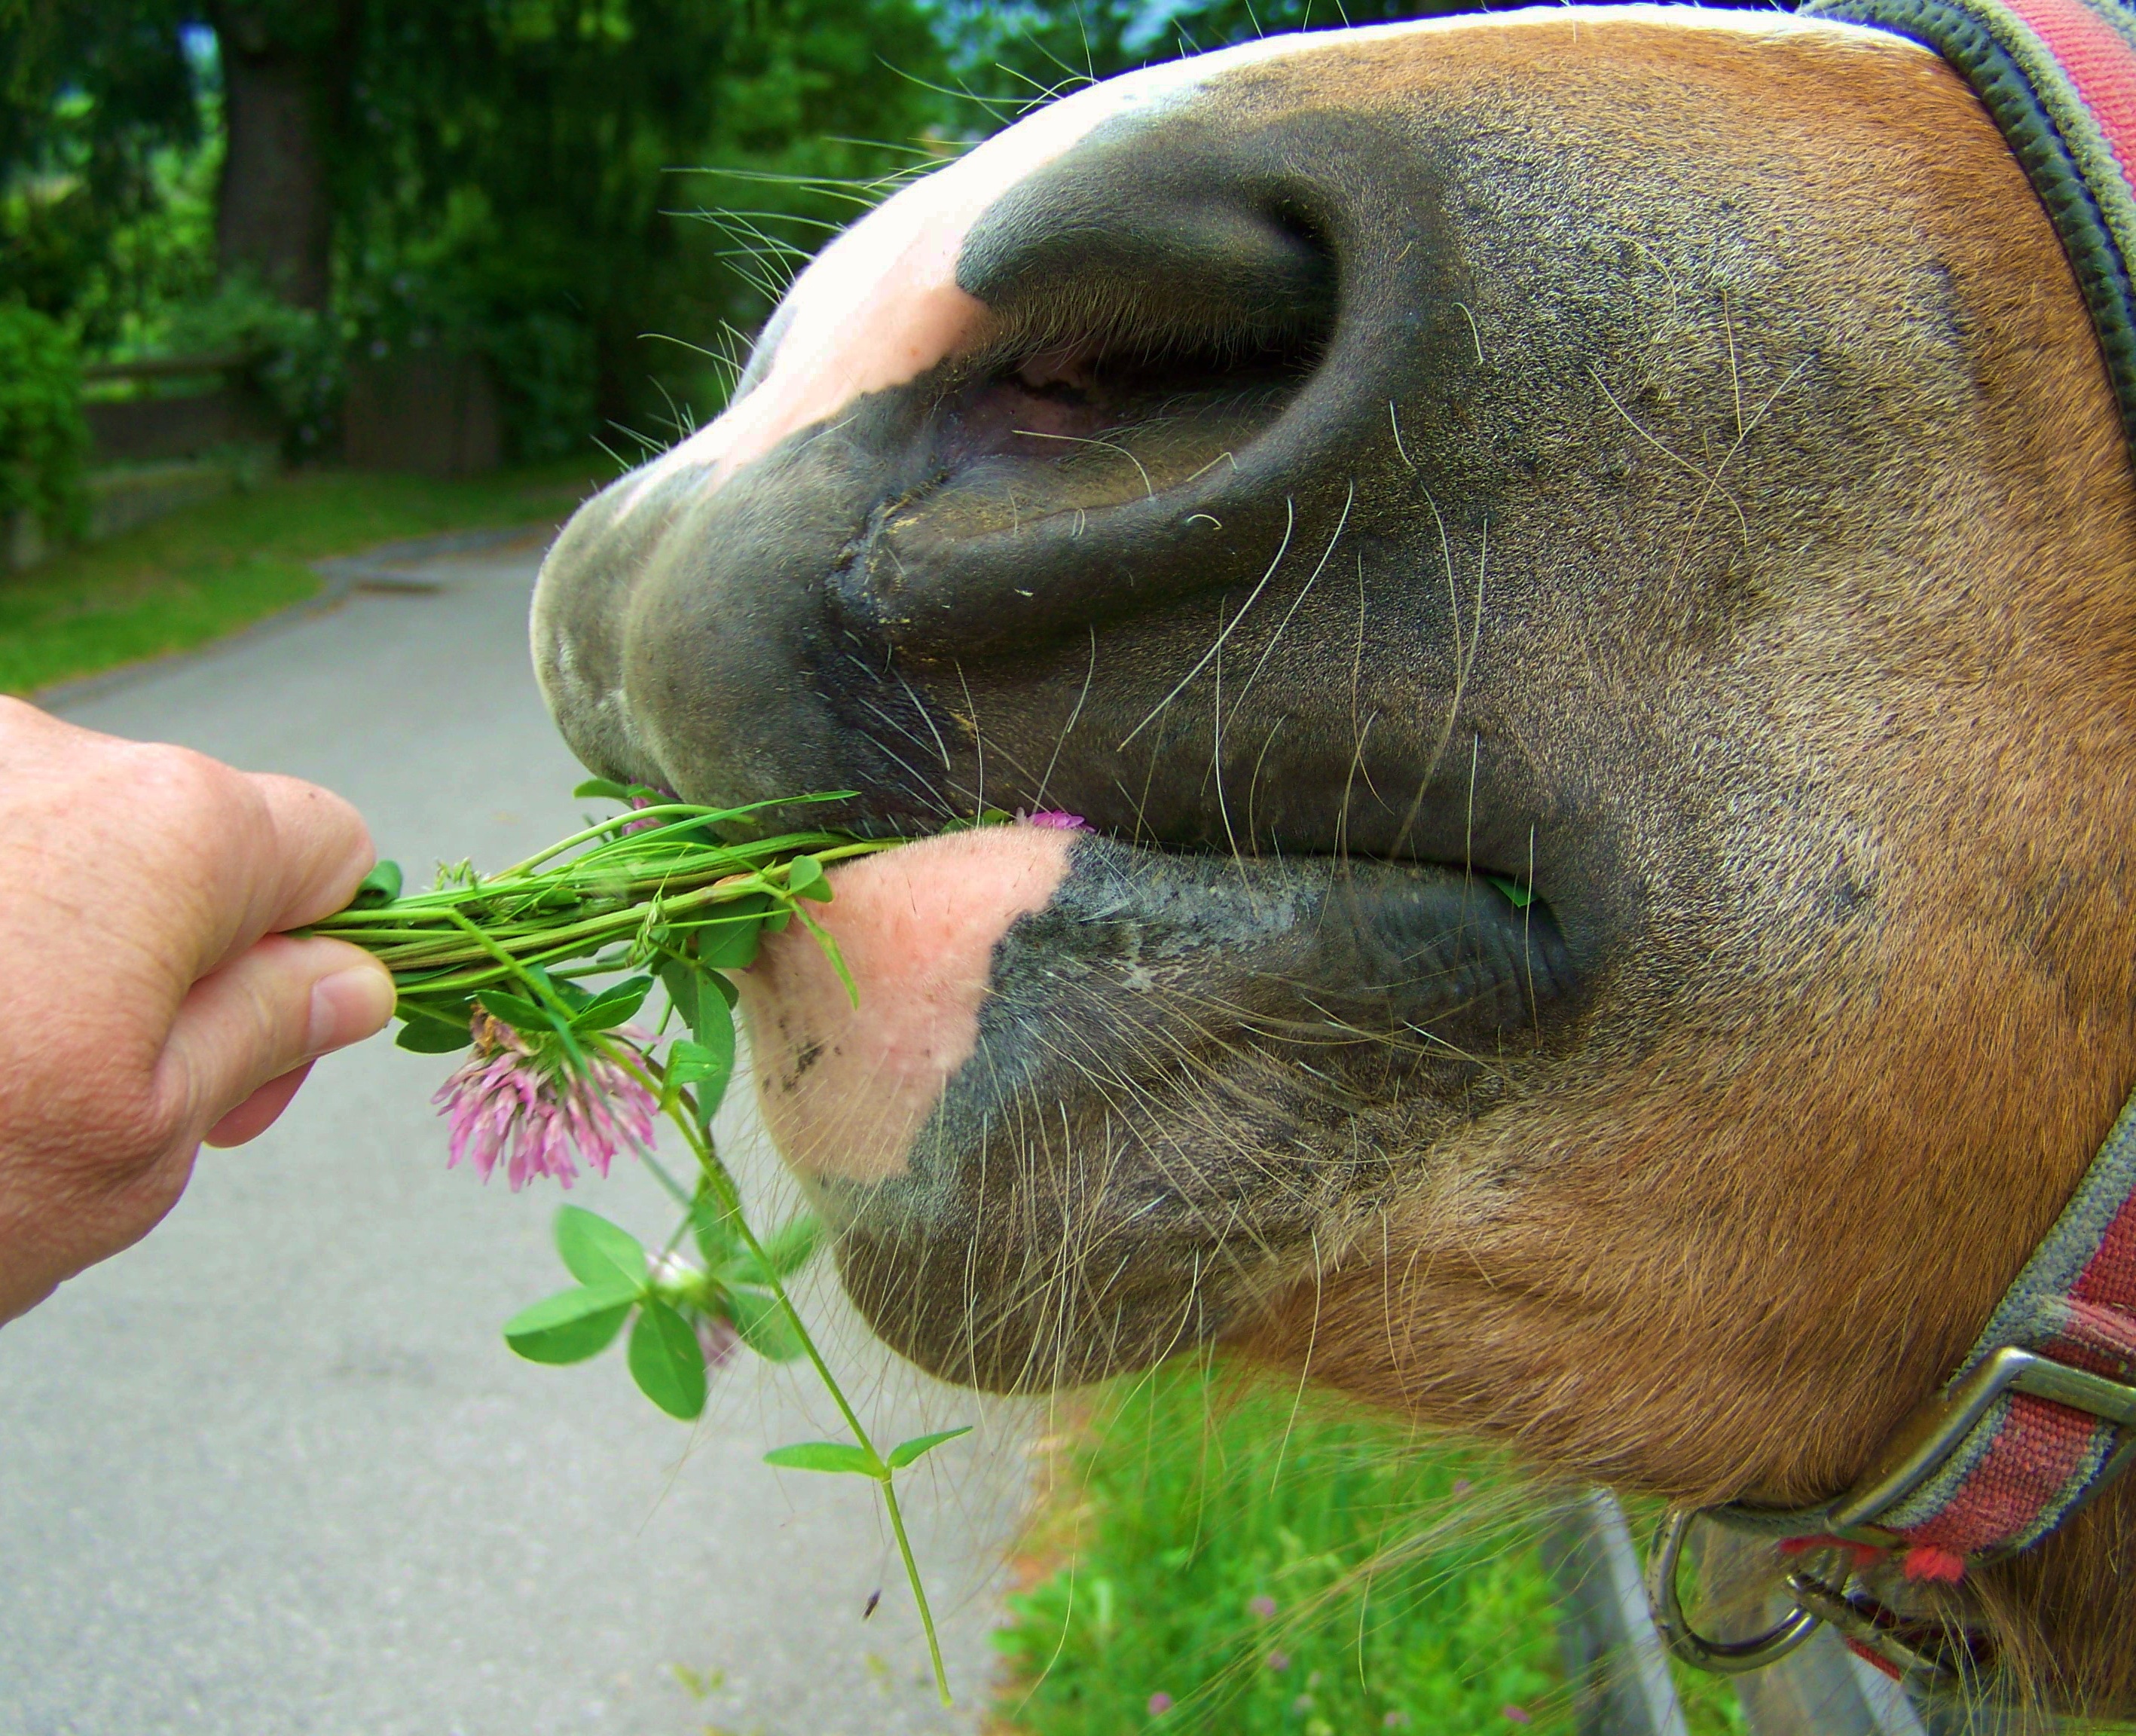
animal, mammal, head, vertebrate, brown horse snout, animal body part